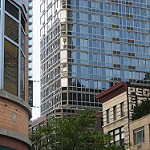
Label: non_damage_buildings_street